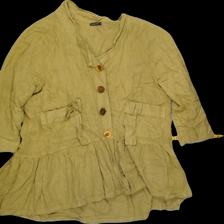
View: front
Type: Blouse
Category: Ladies
Brand: Not Applicable
Colors: Green
Material: 100%cotton
Size: XL
Trend: No trend
Stains: No
Price range: <50
Recommended usage: Reuse